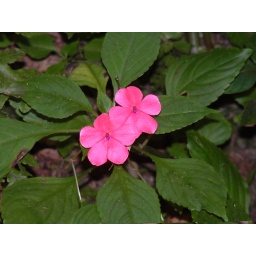
This flower was plentiful in rain forest